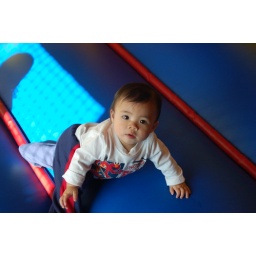
Mikey in the jumping castle